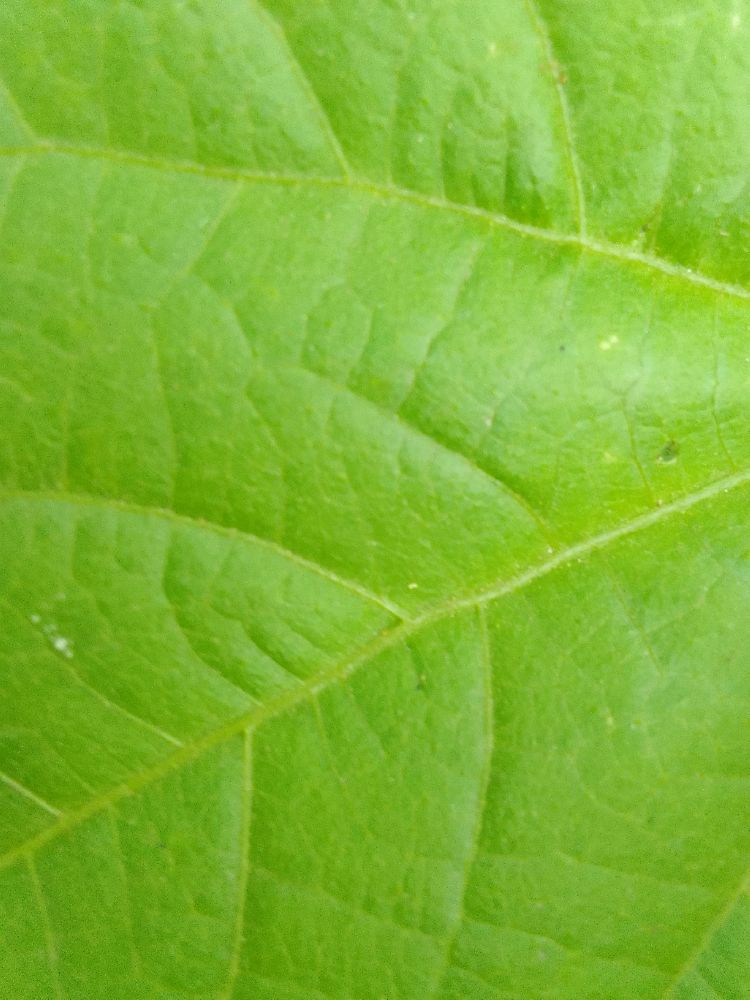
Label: healthy